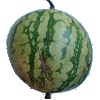
Label: Watermelon 1